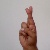
The image shows a hand gesture representing the letter 'R' in Indian Sign Language.